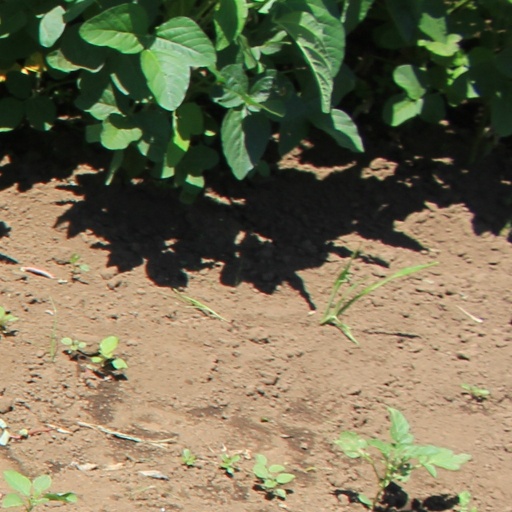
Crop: soybean